Robin Hood of Texas

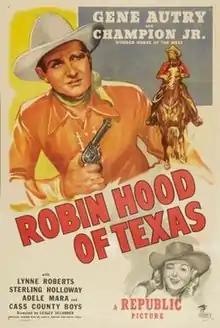
Theatrical release poster

Robin Hood of Texas is a 1947 American Western film directed by Lesley Selander and written by John K. Butler and Earle Snell. The film stars Gene Autry, Lynne Roberts, Sterling Holloway, Adele Mara, James Cardwell, and John Kellogg. The film was released on July 15, 1947, by Republic Pictures.